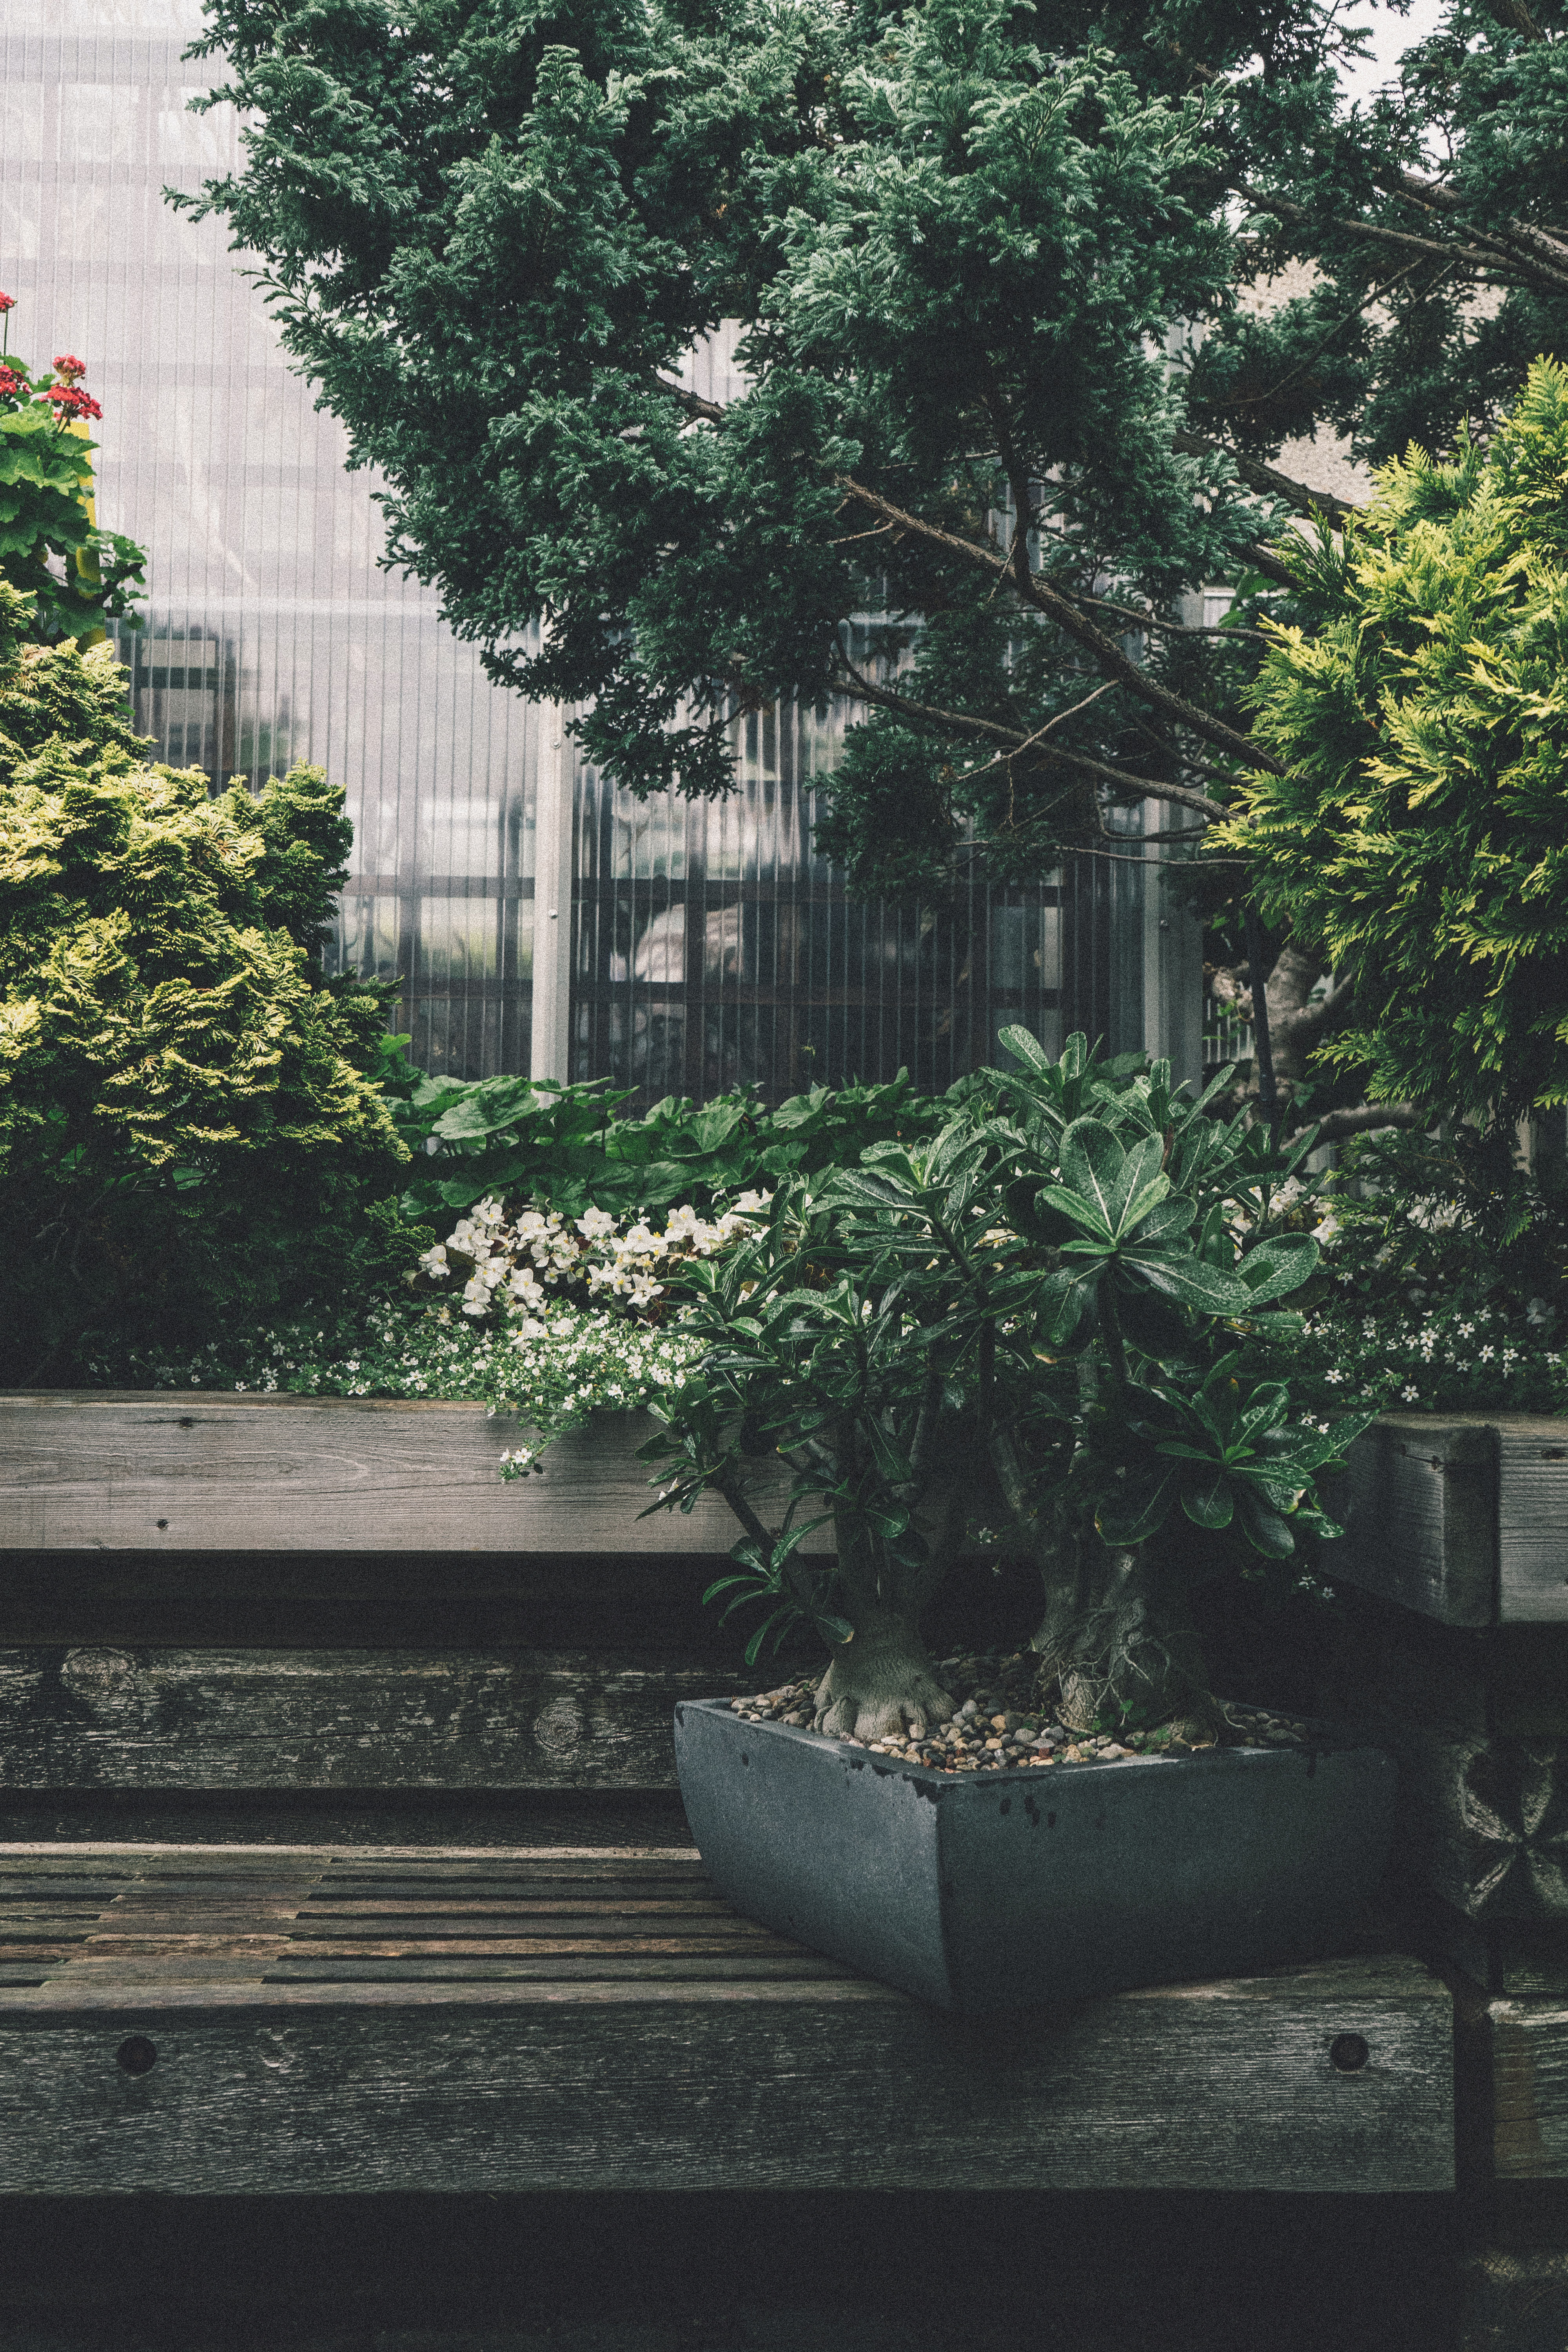
tree, architecture, plant, wood, bench, house, leaf, flower, building, green, evergreen, backyard, botany, garden, flora, botanical, plants, trees, outdoors, art, courtyard, daylight, gardens, yard, bonsai, urban area, woody plant